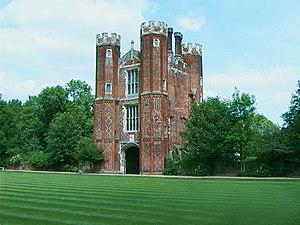
Le prieuré de Leez est une résidence de campagne du XVIᵉ siècle située dans le village de Little Leighs et la cité de Chelmsford, dans l'Essex, en Angleterre. Elle est traversée par la limite des paroisses civiles de Felsted et de Great Waltham. Elle est classée monument de Grade I depuis 1952.